Culture of the Marquesas Islands

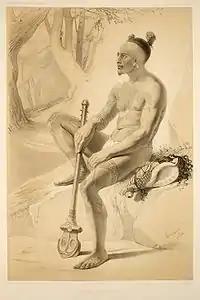
Drawing of a man from the Marquesas Islands, 1846

The Marquesas have a long history of complex geometric tattooing, covering the whole bodies of both men and women.